Sea ice microbial communities

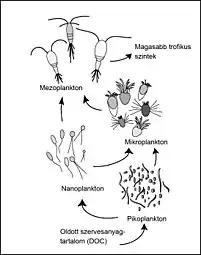
The microbial loop is a marine trophic pathway in which microbes re-incorporate dissolved organic carbon into the food chain and remineralize nutrients.

Bacteria in all environments contribute to the microbial loop, but the roles of sea ice microbial communities in the microbial loop differ due to the rapidly changing environmental conditions found in the Arctic and Antarctic. Sea ice algae contribute 10%–28% of the total primary production in ice-covered regions of the Antarctic. Microalgae provide a vital source of nutrition for juvenile zooplankton such as the Antarctic krill "Euphausia superba" in the winter. DOM derived from phototrophic microalgae is crucial to the microbial loop, by serving as a growth substrate for heterotrophic bacteria.